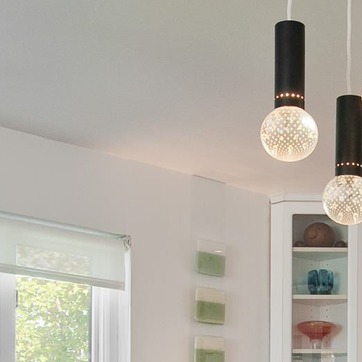
Material: painted